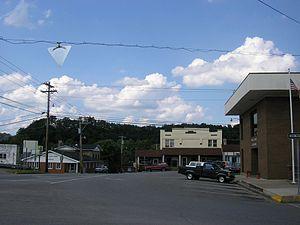
Booneville est une ville américaine, siège du comté d'Owsley, dans le Kentucky.